Lower Heyford

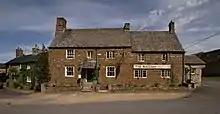
The Bell Inn in Market Square

The Bell Inn is a late 17th- or early 18th-century building that has been a pub since at least 1819. In the 20th century it was controlled by Halls Oxford and West Brewery. It is now a free house.